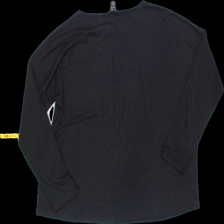
View: back
Type: Top
Category: Ladies
Brand: Amisu (New yorker)
Colors: Red, White, Black
Material: 63% polyester, 37% cotton
Pattern: Glitter
Cut: Regular, Cropped
Size: S
Season: All
Trend: No trend
Stains: No
Damage: 1 hole
Price range: <50
Recommended usage: Export